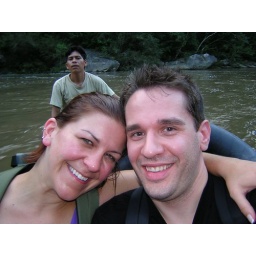
You had to cross the Macal River by boat to reach Ek' Tun, our jungle resort.